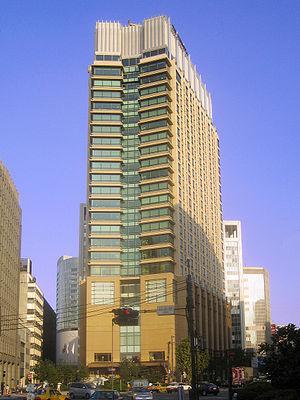
The Peninsula Tokyo est un hôtel construit à Tokyo de 2004 à 2007, de 100 mètres de hauteur. Il abrite un hôtel de la chaine de luxe The Peninsula Hotels.